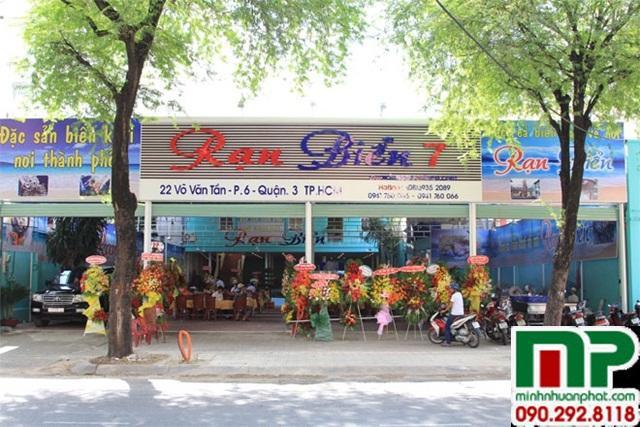
ở phía trước cửa hàng có sự xuất hiện của những lẵng hoa